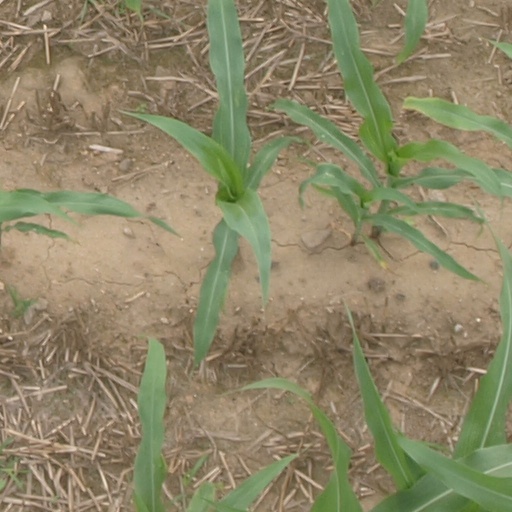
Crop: maize; corn